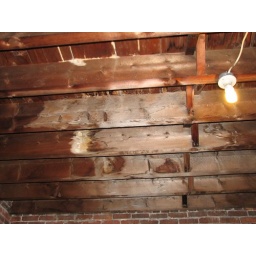
Some water damage under flat roof section